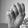
ASL letter: M